Bersohn and Bauman Children's Hospital, Warsaw

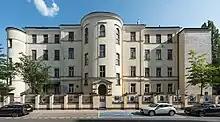
Hospital building today, view from Śliska Street

As the hospital was overcrowded due to a huge increase in the number of children suffering from typhus fever, in October 1941, thanks to the efforts of Anna Braude-Hellerowa, a branch was opened at 86/88 Żelazna Street, at the corner of 80/82 Leszno Street. 400 patients were admitted to the newly-organized hospital.